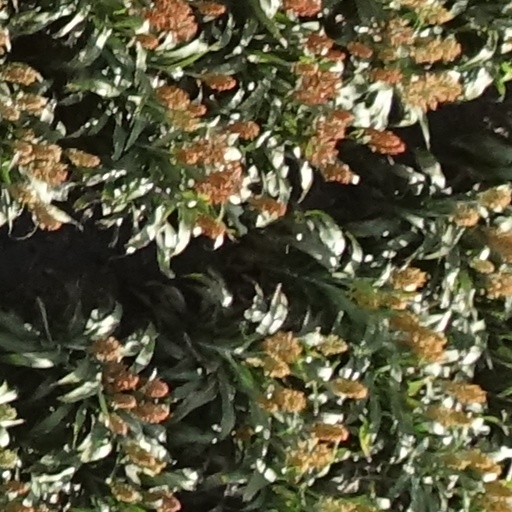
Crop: sorghum